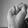
ASL letter: S